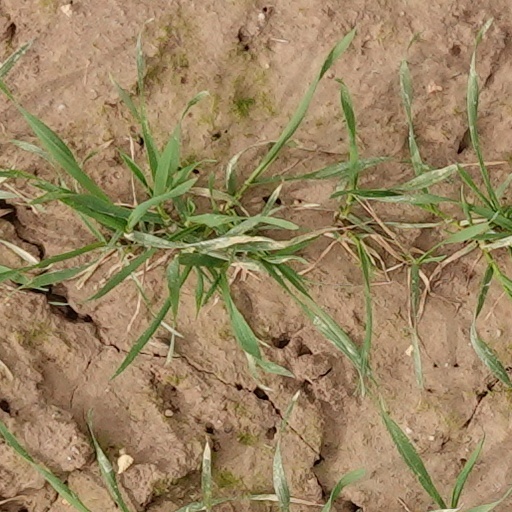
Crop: wheat